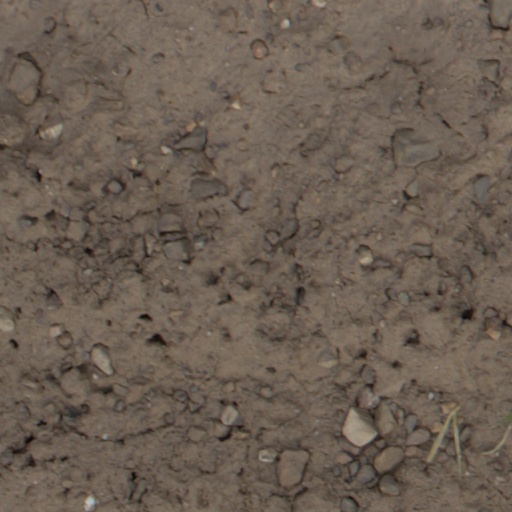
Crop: wheat